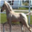
Label: horse